Mayu Yoshioka

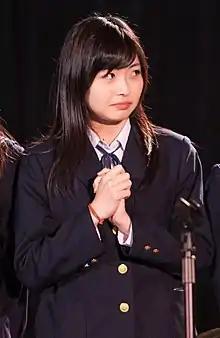
Yoshioka at Anime Central 2014

is a Japanese voice actress best known for "Wake Up, Girls!", where she played the central character. She is affiliated with 81 Produce.